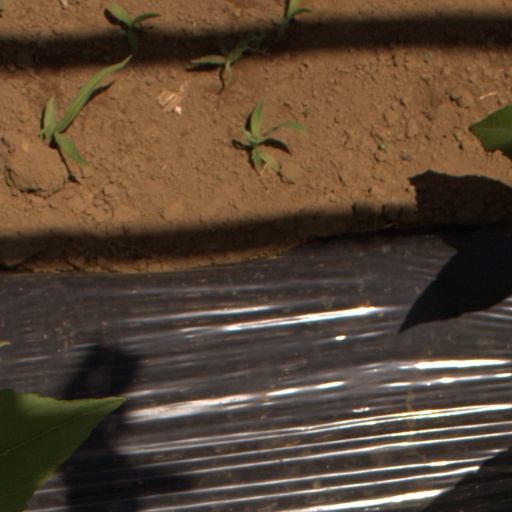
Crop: Jerusalem artichoke